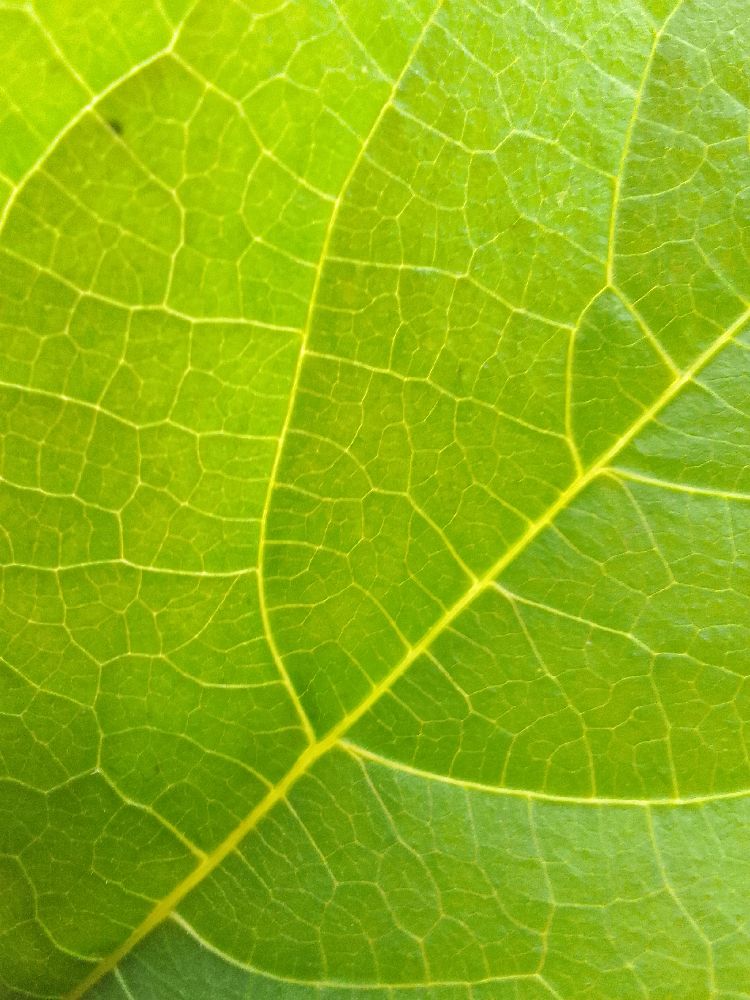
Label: healthy